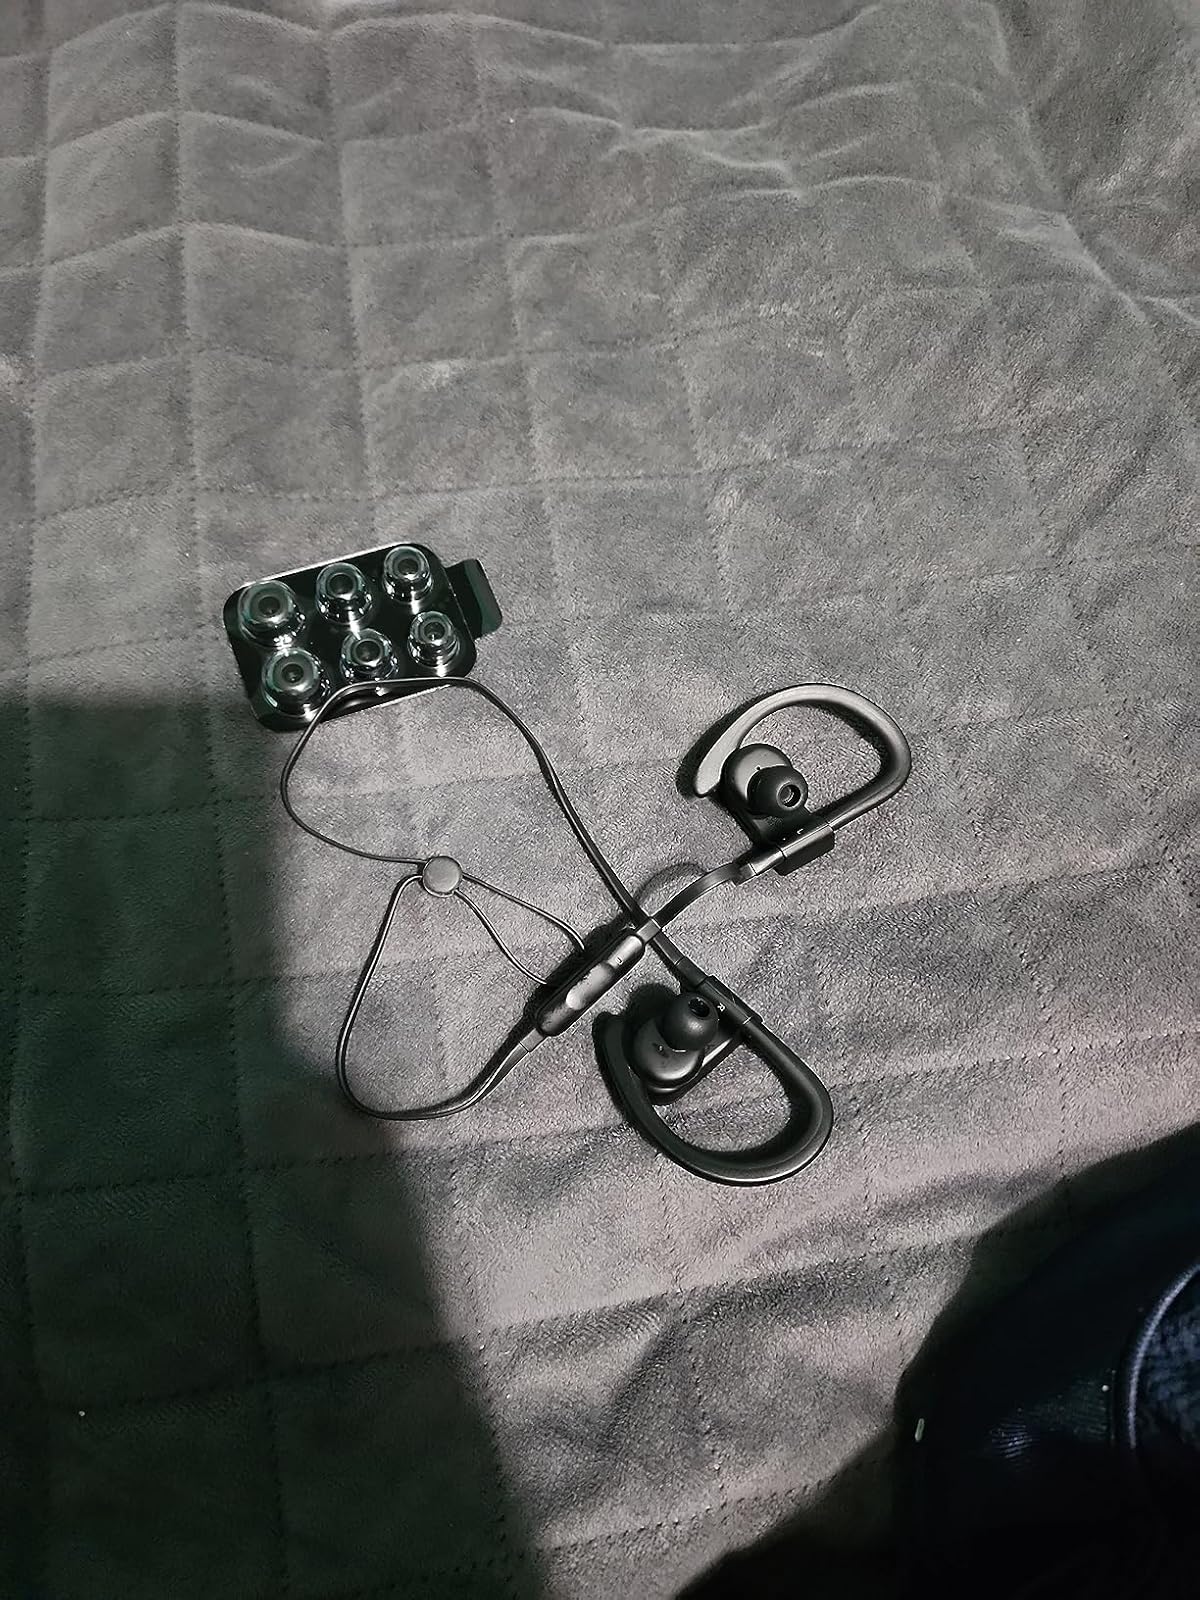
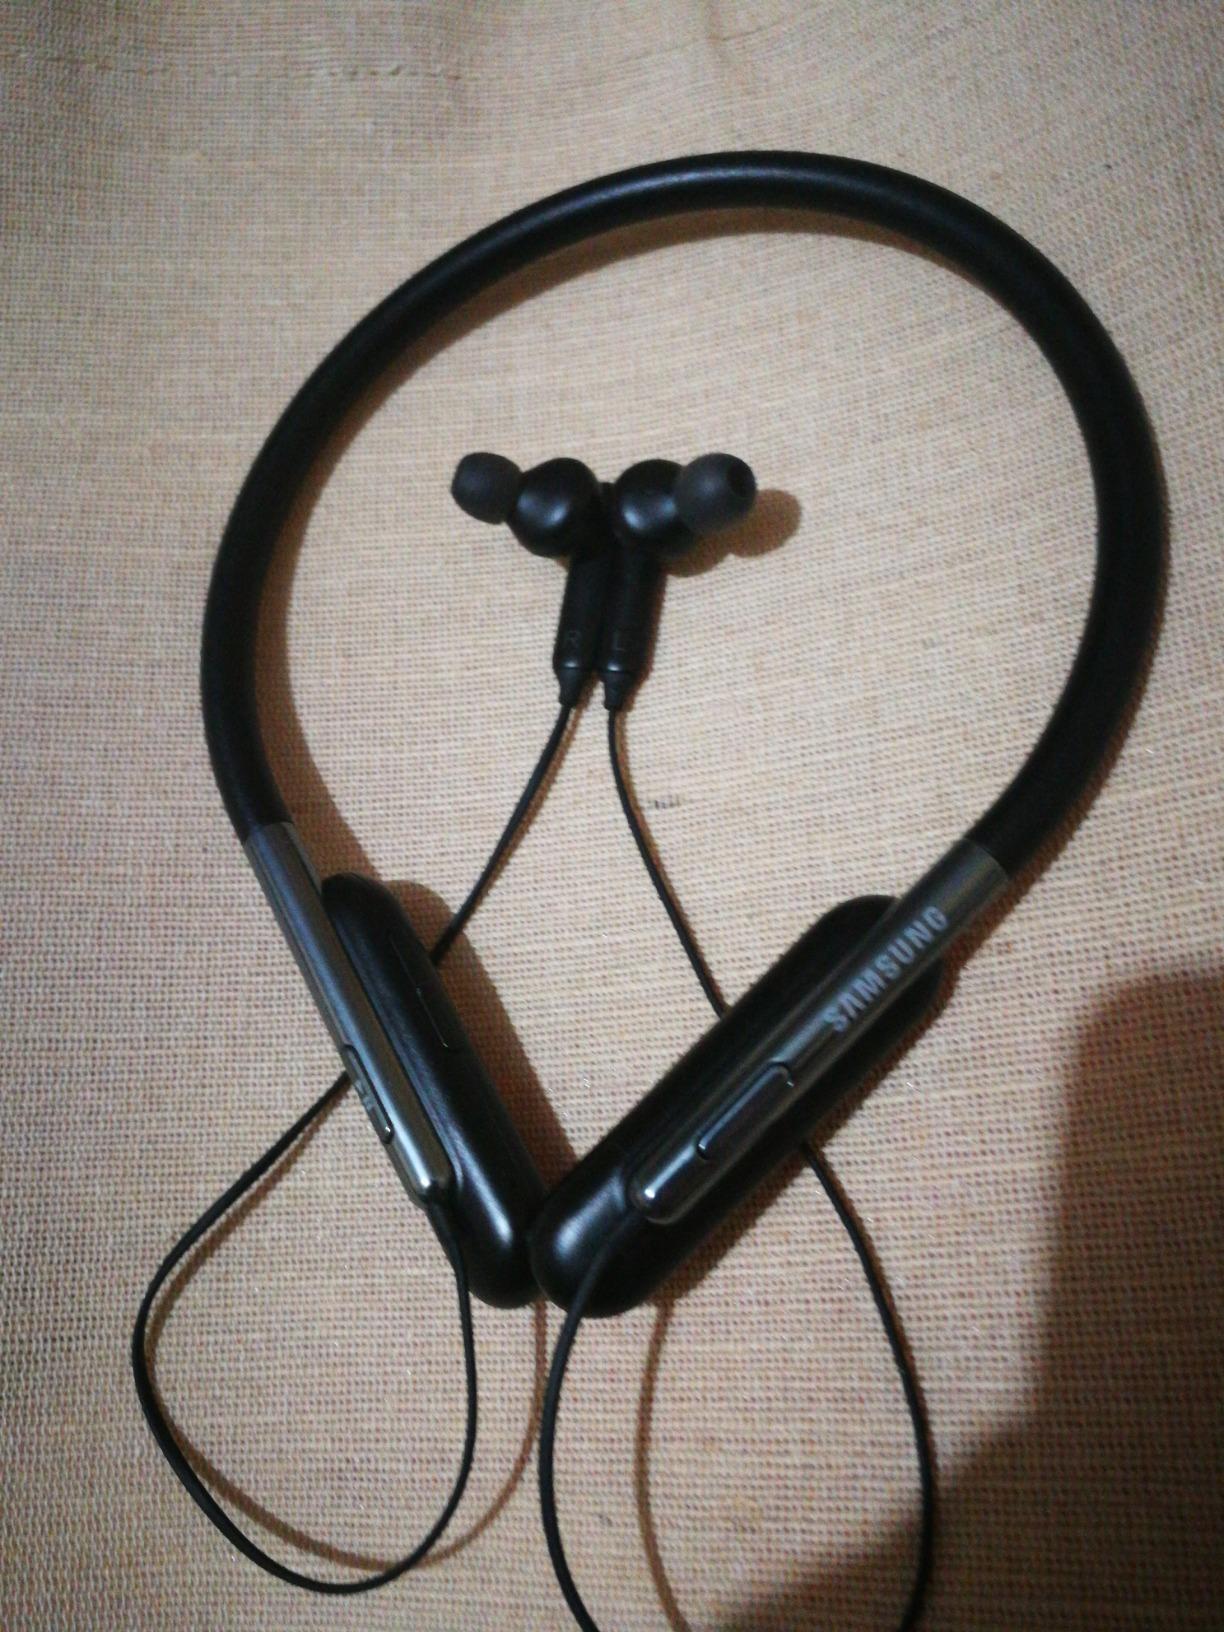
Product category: headphones
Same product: no